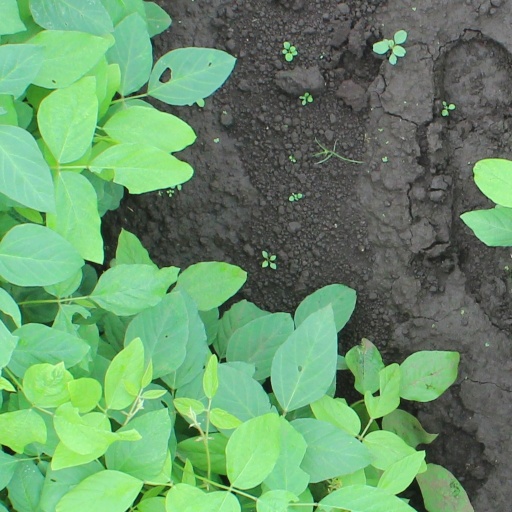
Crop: soybean